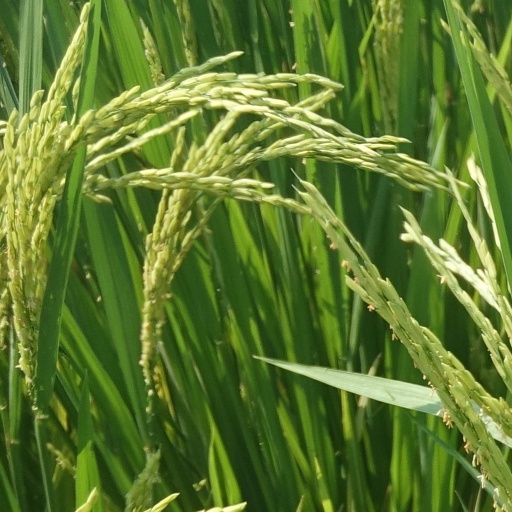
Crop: rice